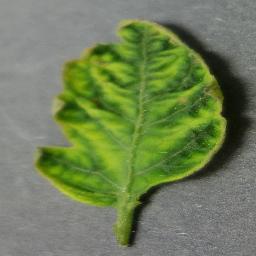
Label: Tomato___Tomato_Yellow_Leaf_Curl_Virus